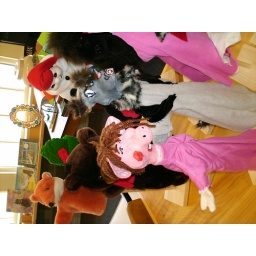
These puppets were made by children at the library as part of a theater program.